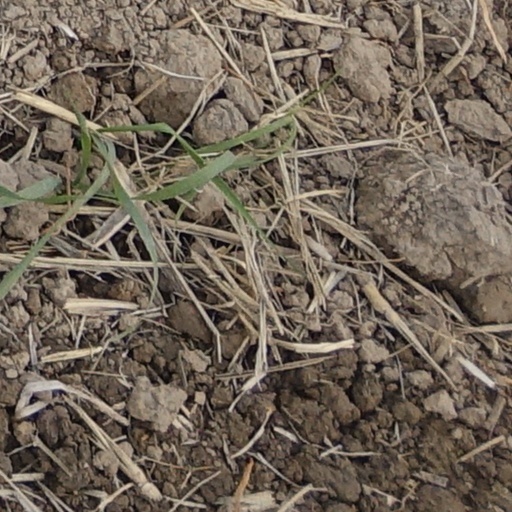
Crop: wheat